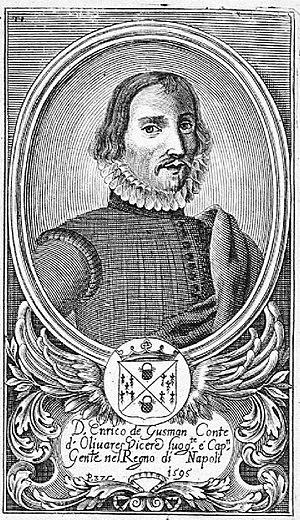
Don Enrique de Guzmán y Ribera est un noble, un diplomate et un homme d'État espagnol. Deuxième comte d'Olivares, il a rempli les charges de grand trésorier de Castille, de gouverneur de l'alcazar de Séville, d'ambassadeur d'Espagne en France et à Rome, de vice-roi de Sicile et plus tard vice-roi de Naples, et enfin de conseiller d'État.